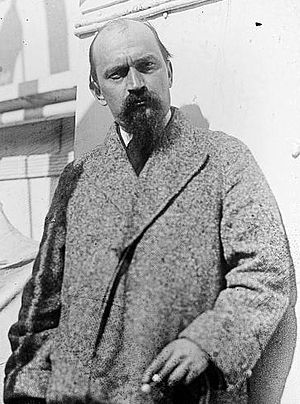
Ivan Meštrović
Ivan Meštrović, 1928.
Ivan Meštrović var en kroatisk billedhugger.